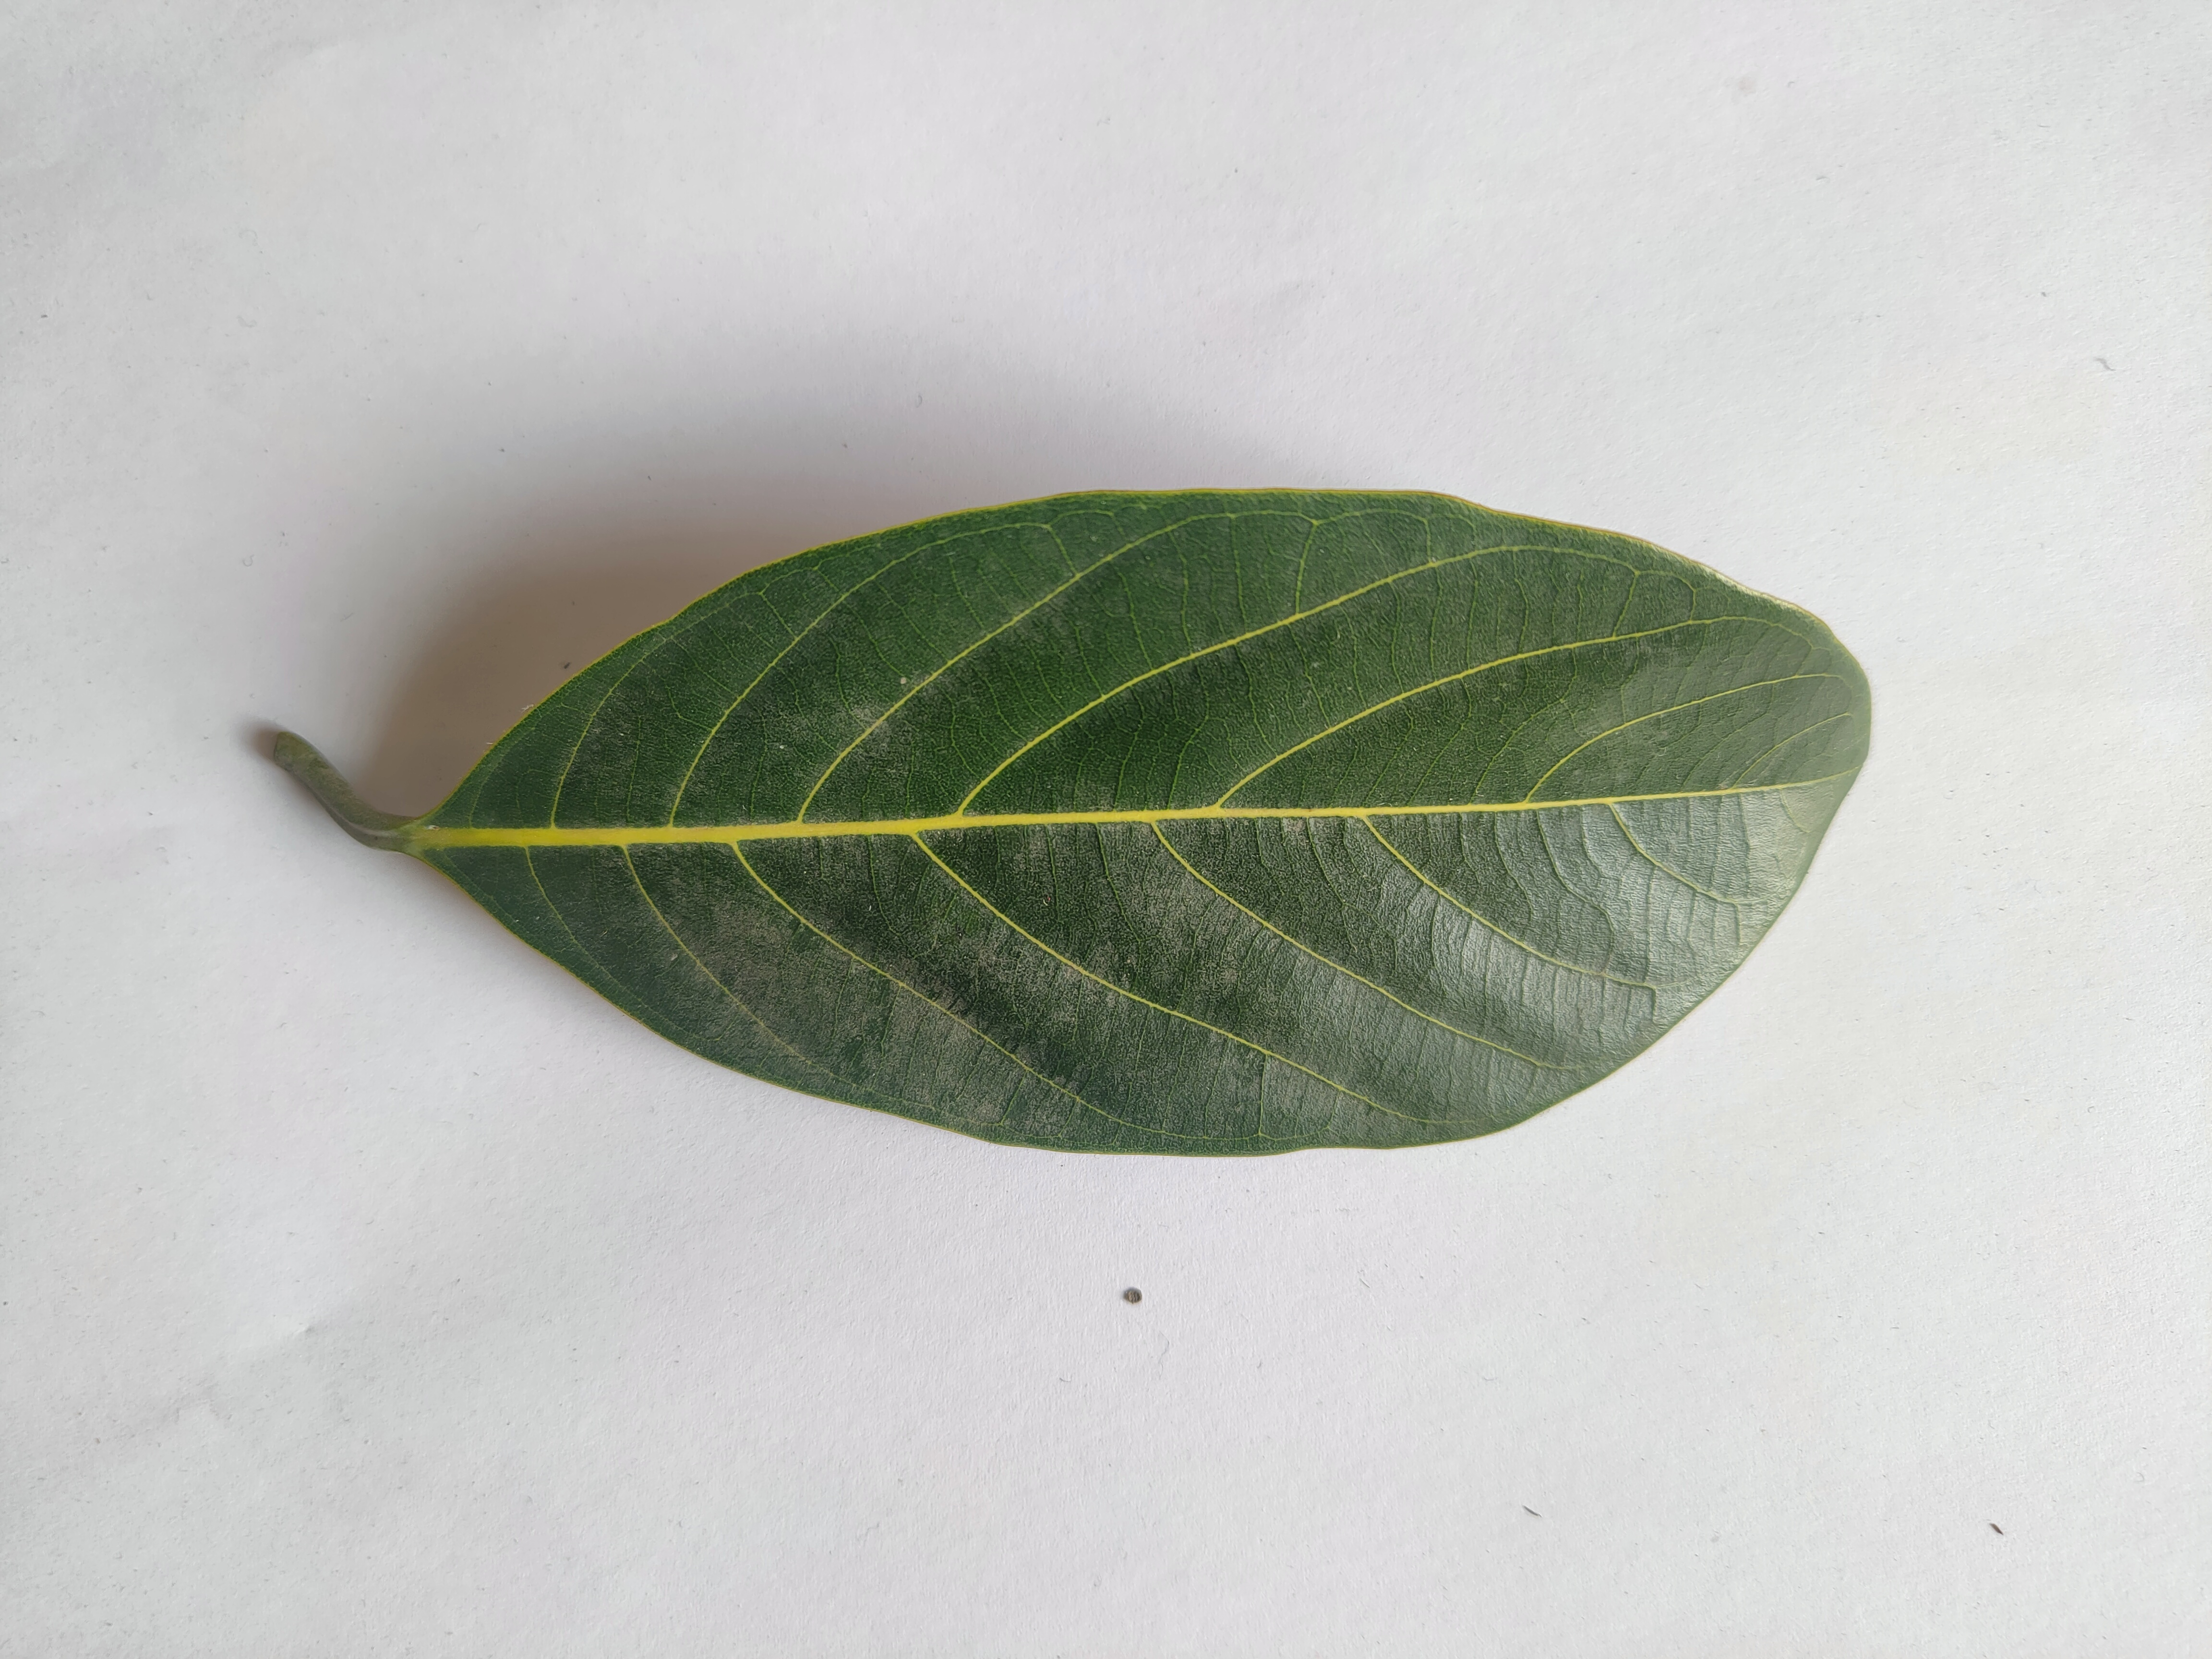
Leaf variety: Jackfruit